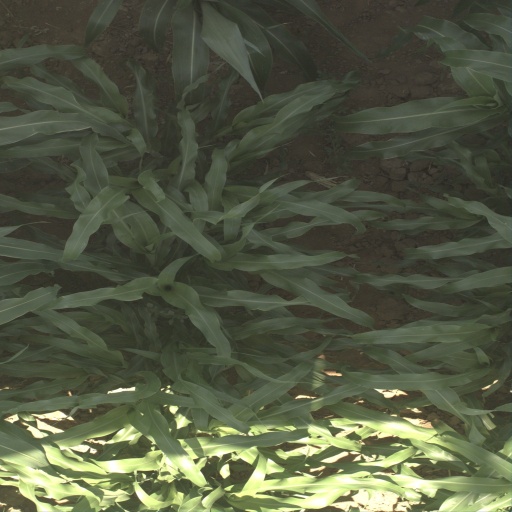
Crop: sorghum